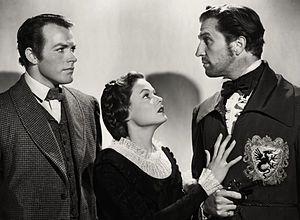
Le Château du dragon est un film américain de Joseph L. Mankiewicz, sorti en 1946.
Glenn Langan est un acteur américain, né Thomas Glenn Langan le 8 juillet 1917 à Denver, mort le 26 janvier 1991 à Camarillo.